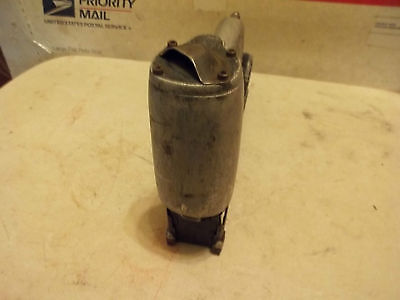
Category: stapler